Villa Walsh Academy

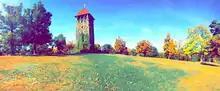
The tower at the entrance of Villa Walsh Academy, in fall

Villa Walsh Academy is overseen by the New Jersey Department of Education and has accredited by the Middle States Association of Colleges and Schools Commission on Elementary and Secondary Schools since 1987; the school's accreditation expires in May 2023. The school is a member of the New Jersey Association of Independent Schools.